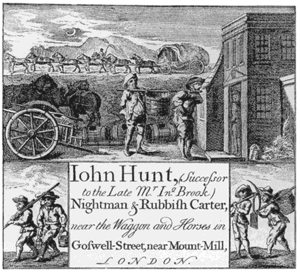
La vidange des latrines désigne l'opération consistant à vider la fosse des latrines des matières qui y sont contenues, afin de pouvoir continuer à les utiliser quand elles sont pleines. Il s'agit d'une partie essentielle de la gestion des boues de vidange en assainissement urbain.
L' utilisation des excréments fait ici référence à l'utilisation sûre et bénéfique d'excréments animaux et/ou d'excréments humains, à savoir les matières fécales et l'urine. Il s'agit de valoriser la matière organique et les nutriments qu'ils contiennent naturellement sous des formes bio-assimilables pour les plantes et en proportions équilibrées. On en fait des amendement ou des engrais en agriculture, jardinage, aquaculture ou activités horticoles. Des bouses de bovins notamment sont aussi utilisés comme combustible et comme matériau de construction ou depuis peu pour la production de protéines. Les caractéristiques des excréta varient considérablement selon leur origine et sa préparation.